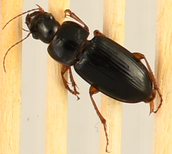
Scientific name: Harpalus paratus
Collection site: North Sterling NEON (STER), plot STER_026